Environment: lab
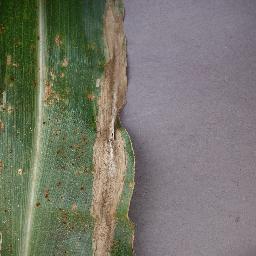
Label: northern_corn_leaf_blight